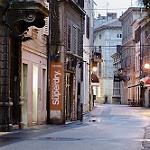
Scene: Outdoor